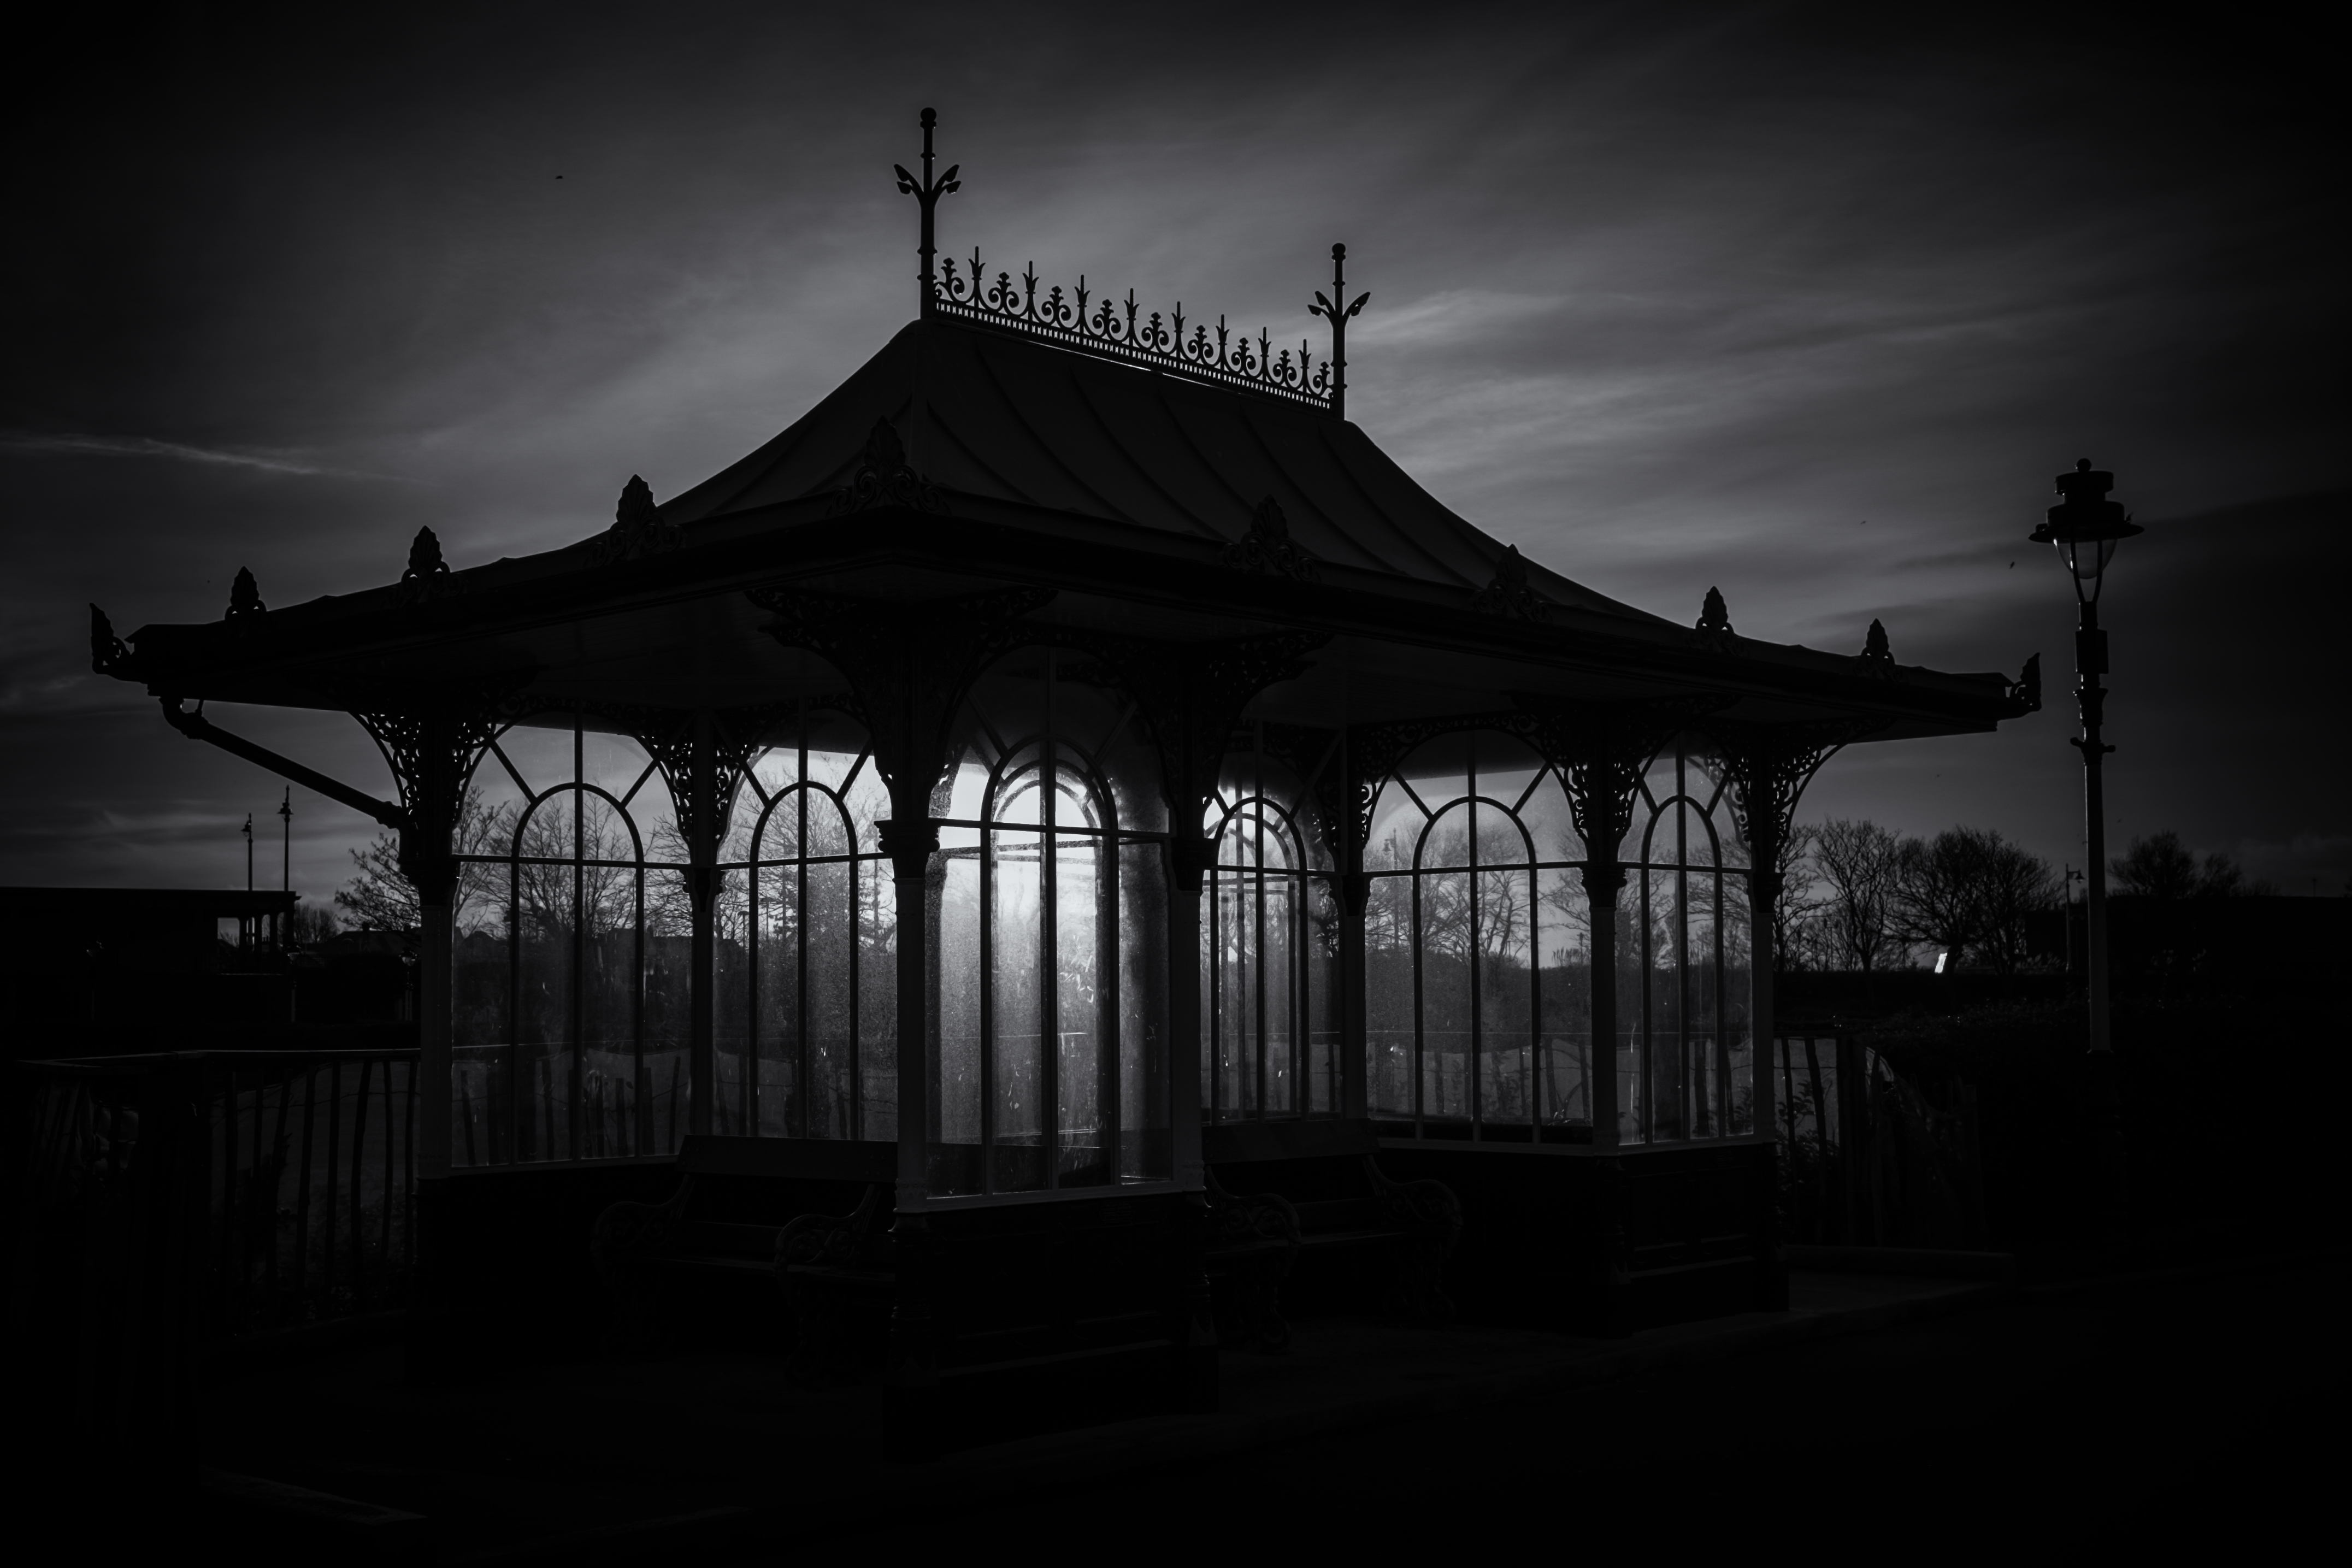
silhouette, light, cloud, black and white, sky, night, atmosphere, dusk, evening, reflection, darkness, street light, black, monochrome, lighting, 2015, southport, sefton, 20151204, shelter, monochrome photography, atmospheric phenomenon